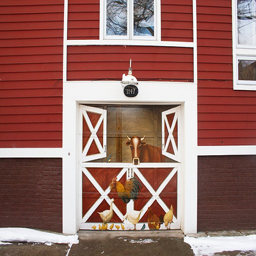
A house has a painting on the garage door of a cow, geese, and chickens.
A red bard with a cow standing behind a red door.
A red brick wall with a garage door that has a barn mural painted on it and a cow and chickens along with other birds.
A painted barn door showing several farm animals
A painted barn door made to look like it is open with a cow looking out.